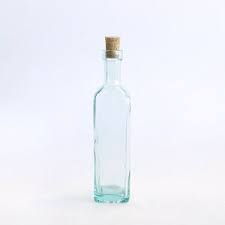
Waste category: glass